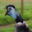
Label: bird